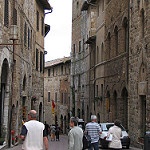
Label: street